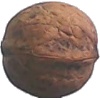
Label: Walnut 1